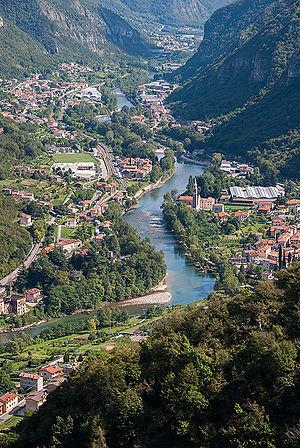
Valbrenta est une commune italienne située dans la province de Vicence en Vénétie. Elle est créée le 30 janvier 2019 par la fusion de Campolongo sul Brenta, Cismon del Grappa, San Nazario et Valstagna. Son siège est la localité de Carpanè.